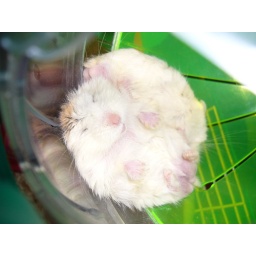
the two boys sleeping in the running ball in their current cage. that's Dumpling the turtled ham.